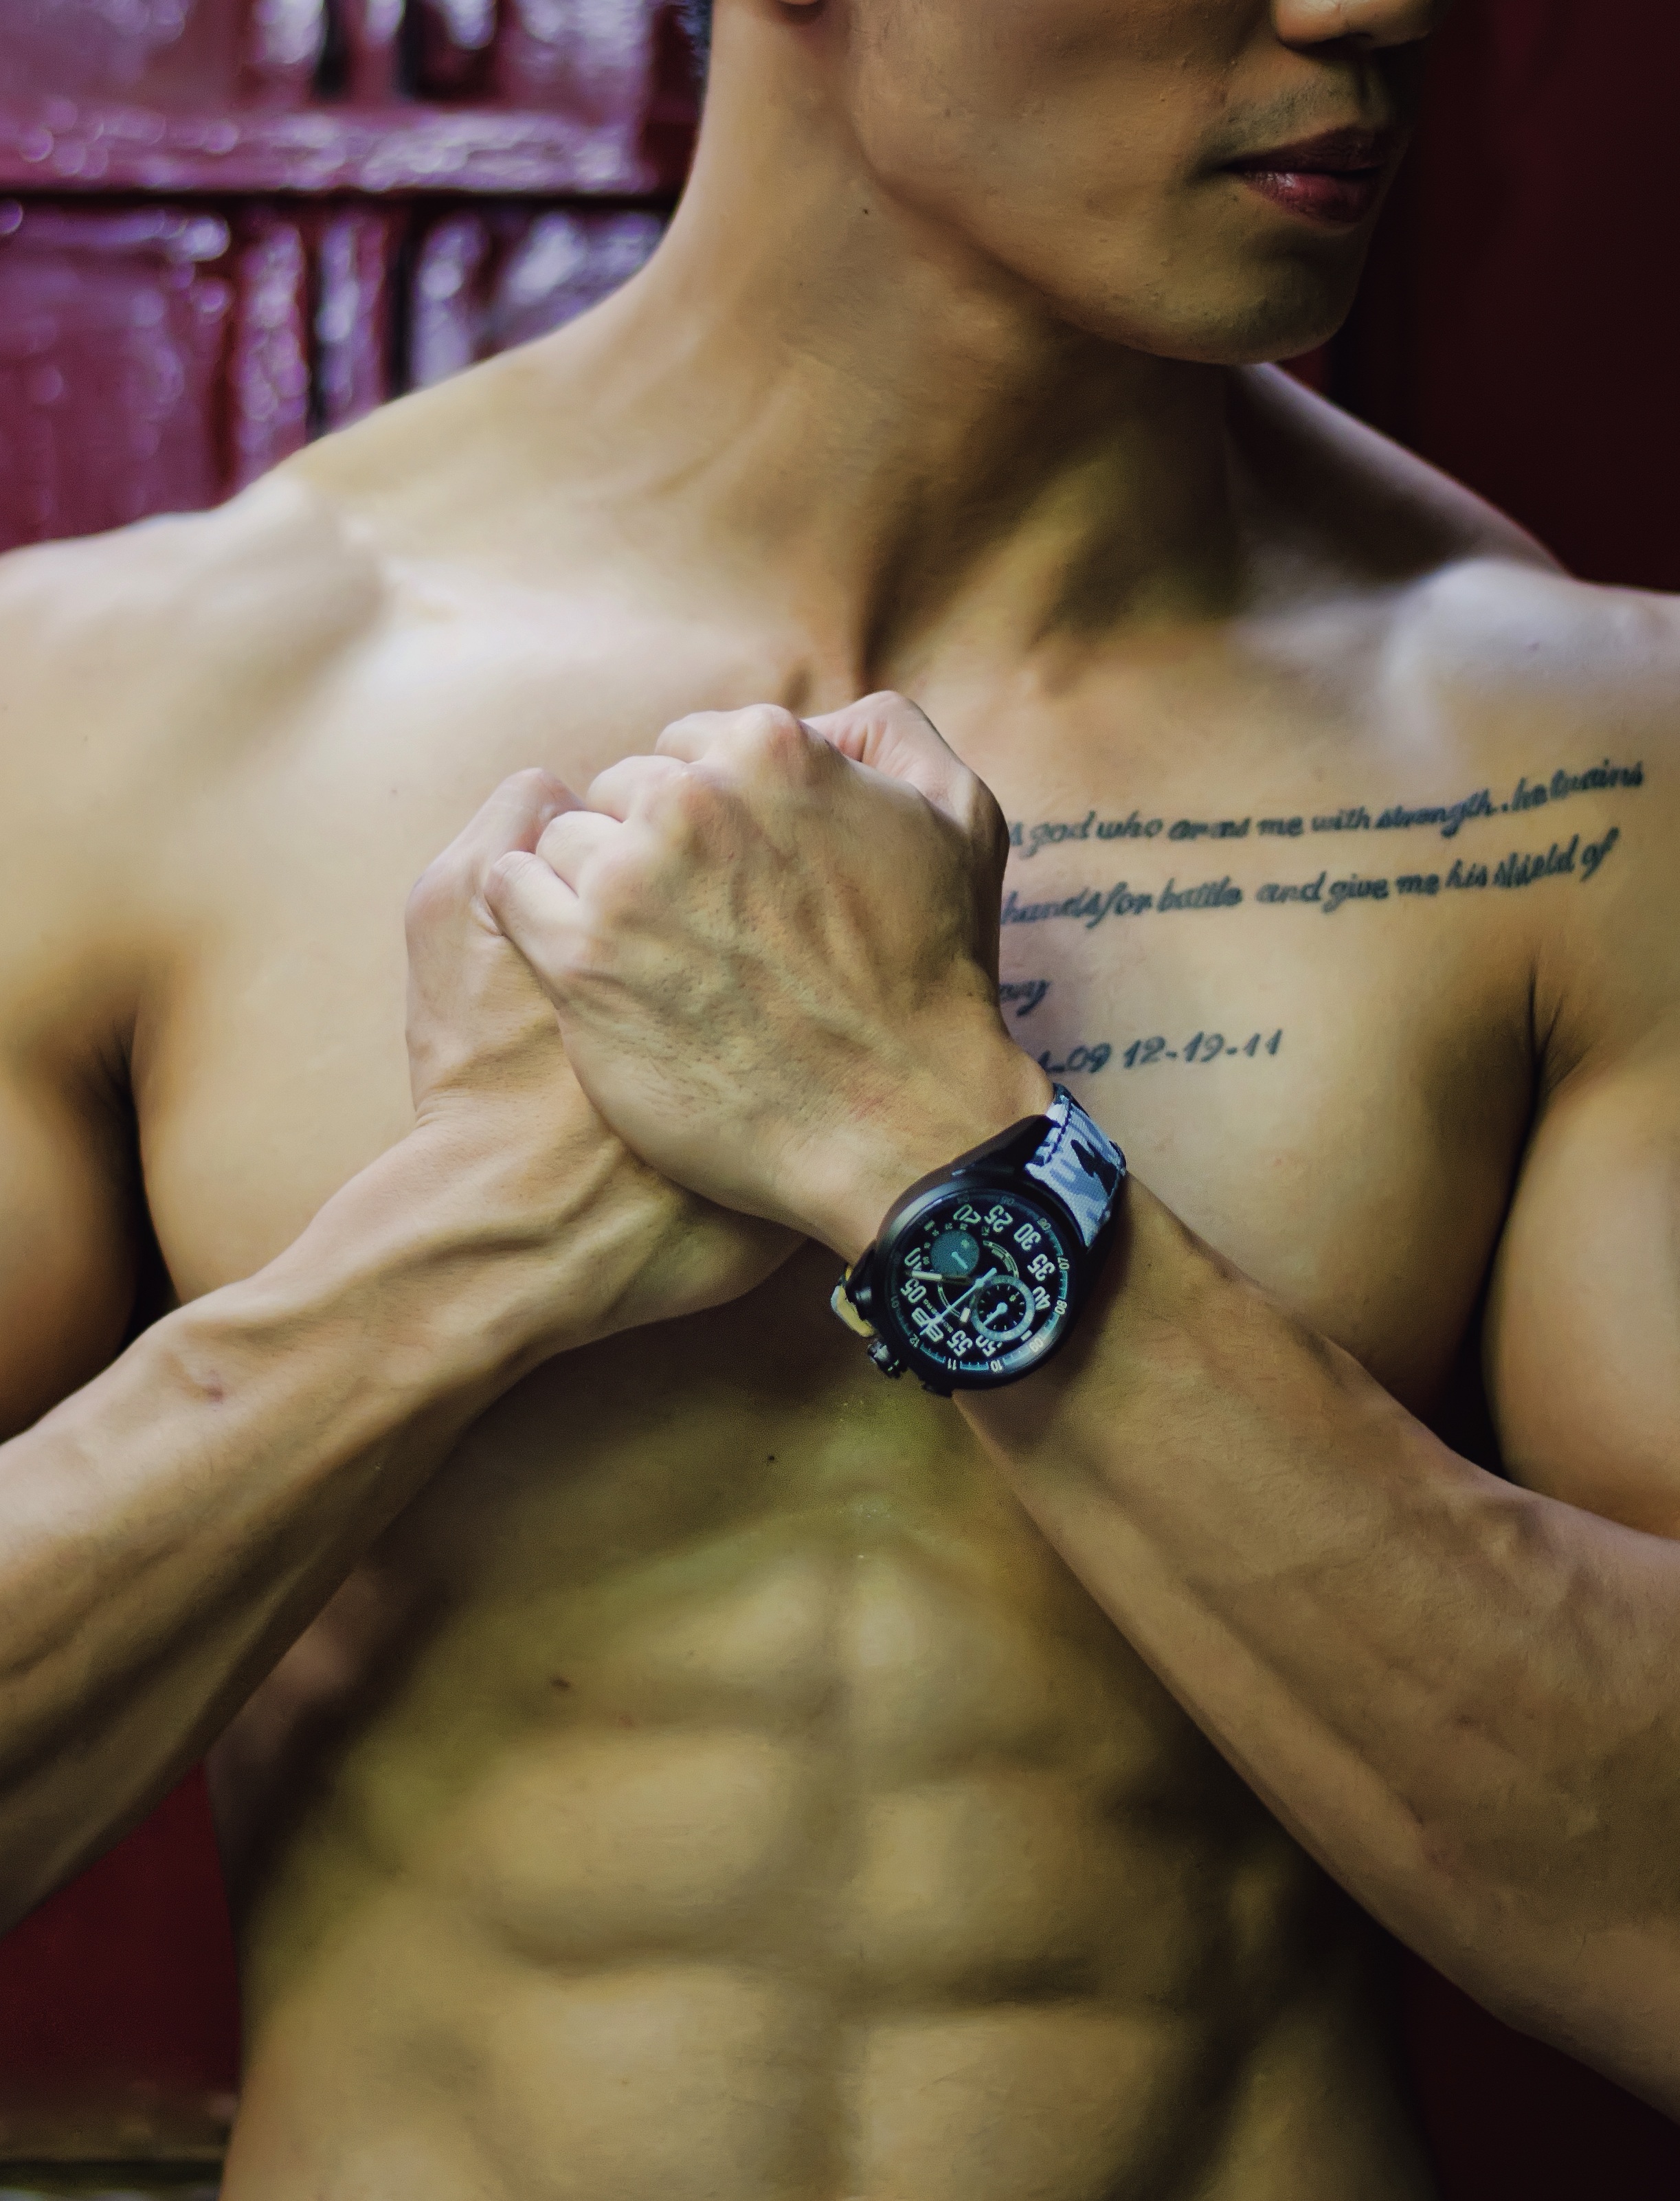
watch, hand, man, person, trunk, male, leg, model, fashion, arm, fitness, muscle, chest, close up, human body, skin, body, fit, abdomen, sense, masculine, barechestedness, art model